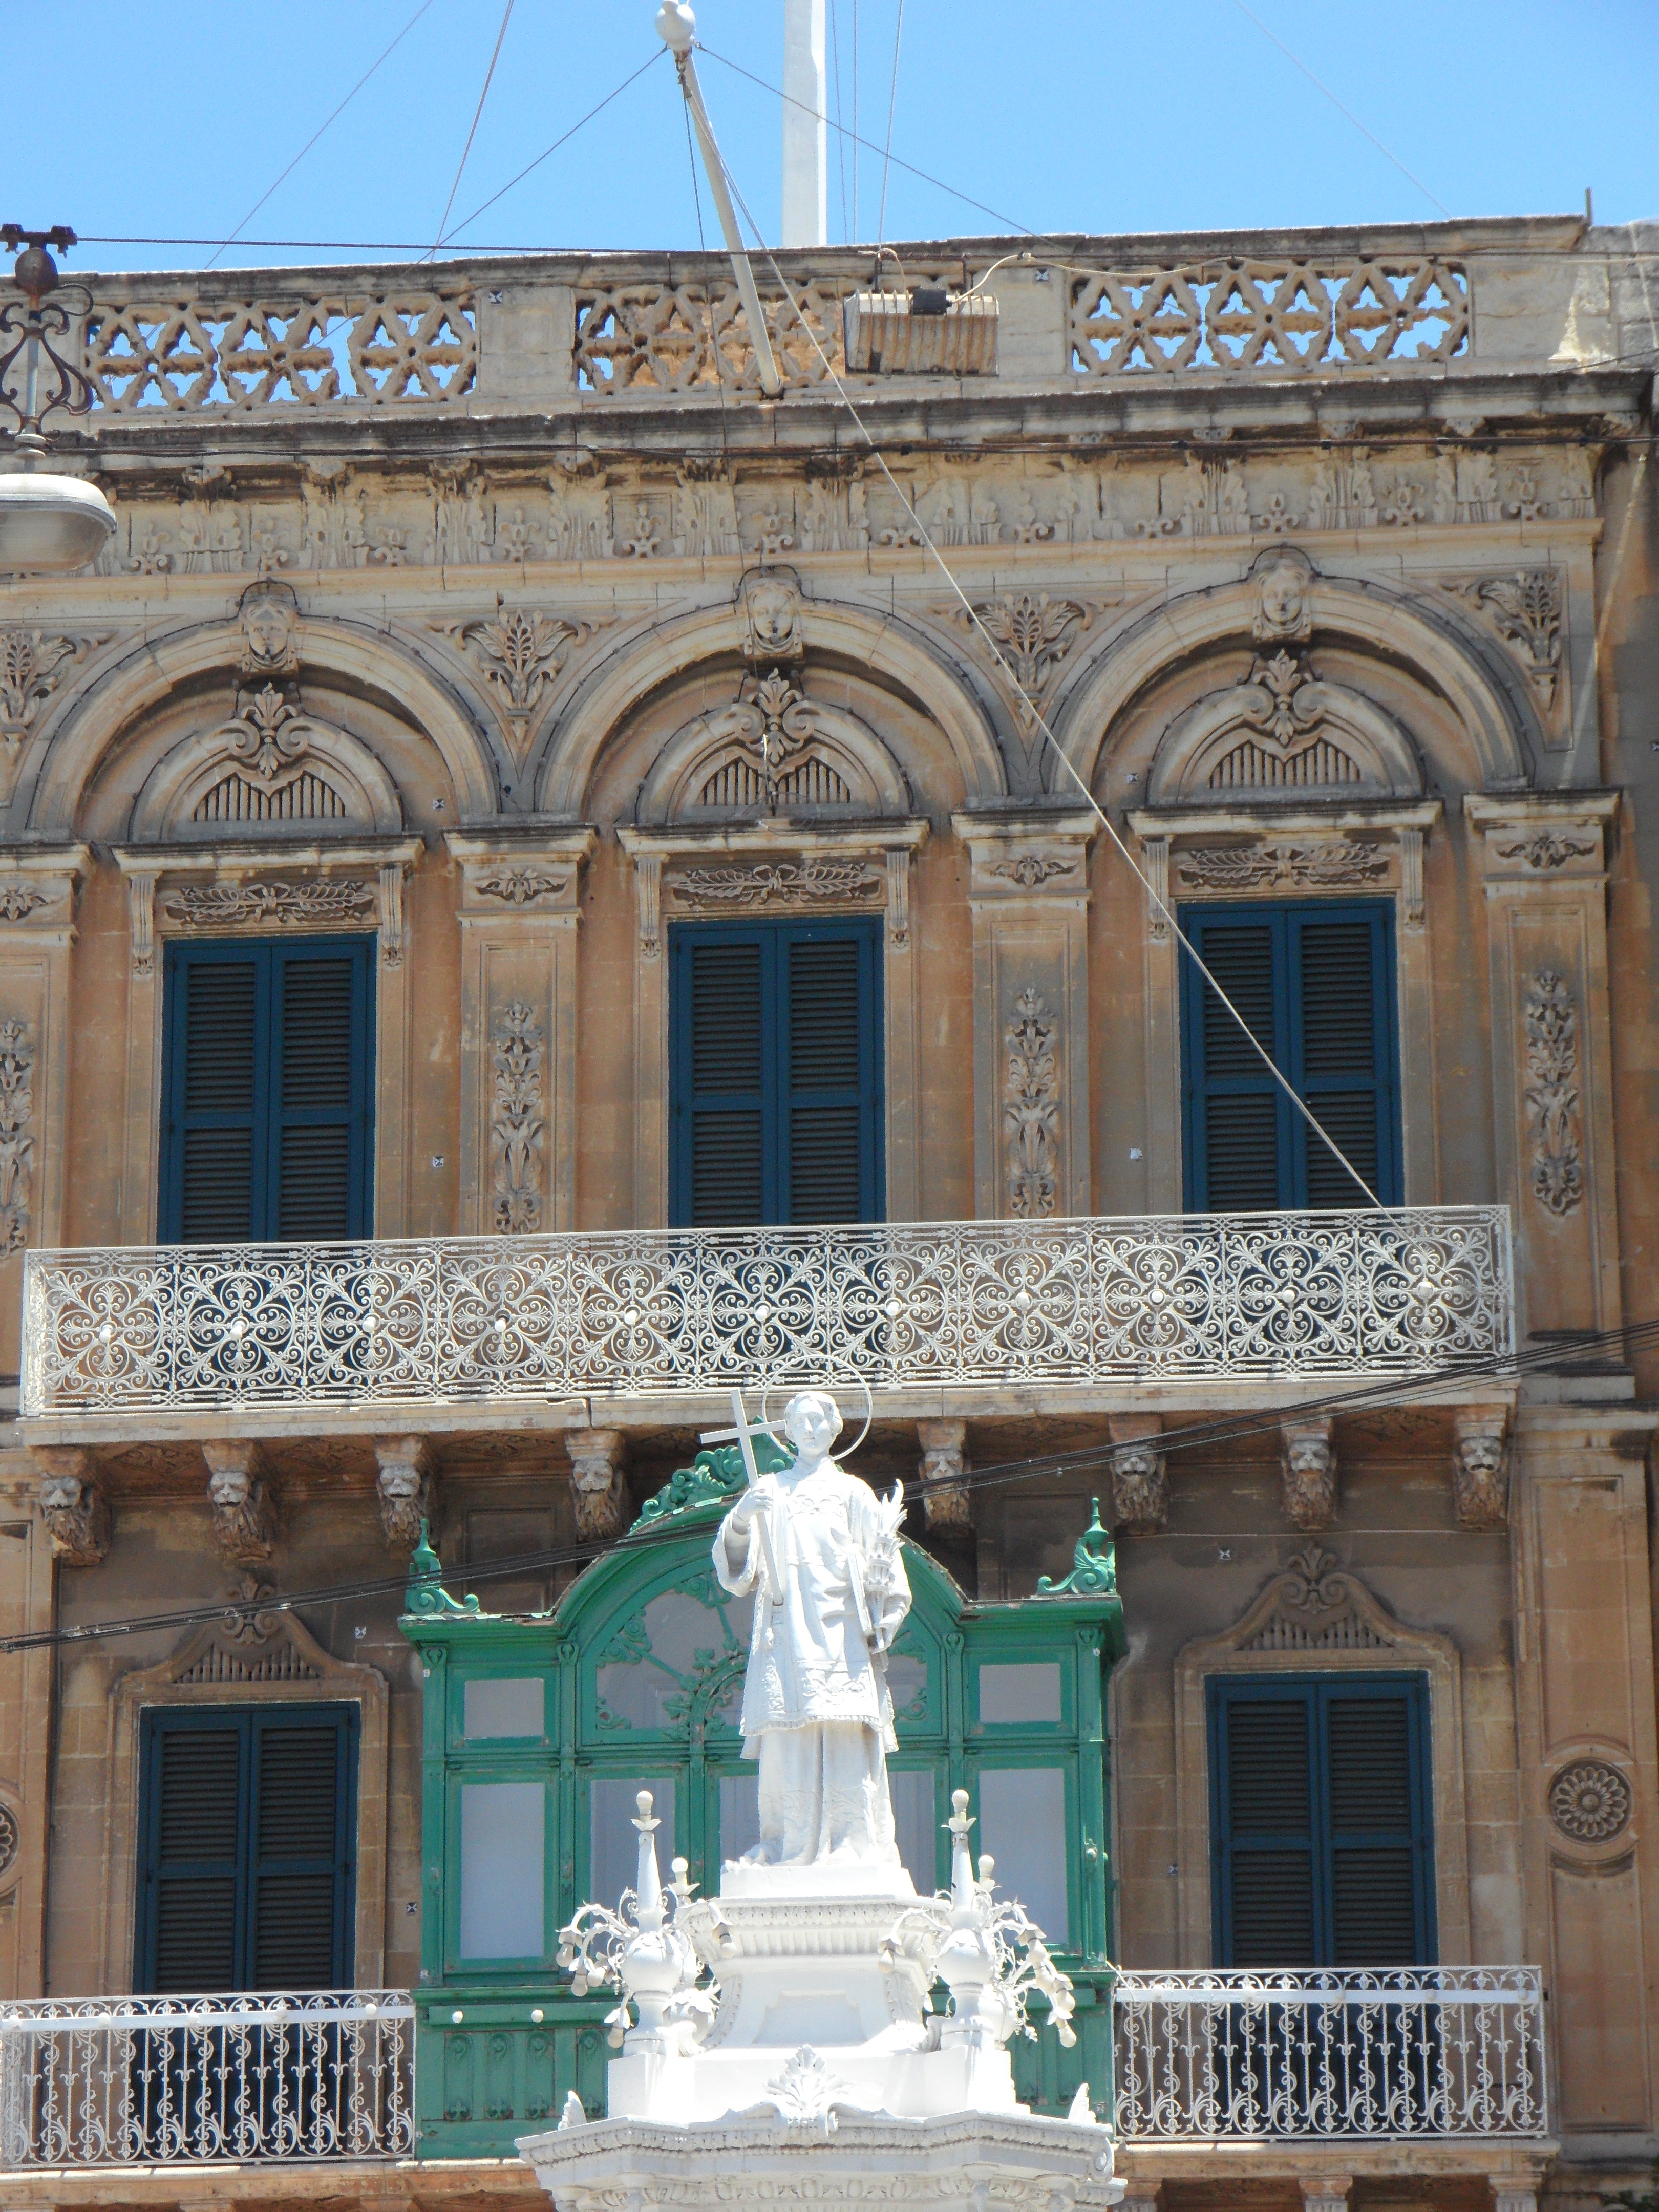
architecture, structure, building, palace, monument, statue, arch, landmark, facade, figure, synagogue, malta, historically, city palace, ancient history, patron saint